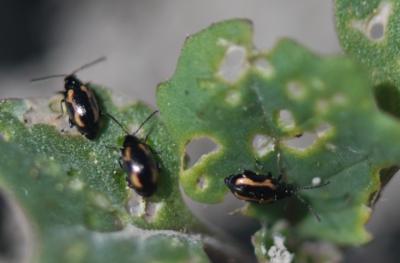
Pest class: striped_flea_beetle